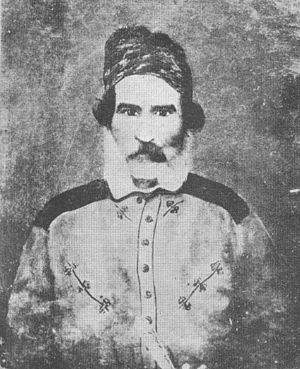
Ángel Vicente Peñaloza, surnommé El Chacho, était un caudillo et chef militaire fédéraliste argentin, un des derniers chefs de cette tendance politique à s’être soulevé en armes contre le pouvoir central de Buenos Aires.